SMA connector

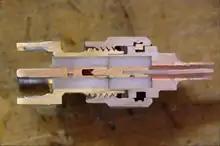
Cross section of an SMA mated pair

The SMA connector uses a polytetrafluoroethylene (PTFE) dielectric that contacts along the mating plane. Variability in the construction and the mating of the connectors limits the repeatability of the connector impedance. For that reason and that they are just rated for a limited number of connection cycles, an SMA connector is not usually a good choice for metrological applications.